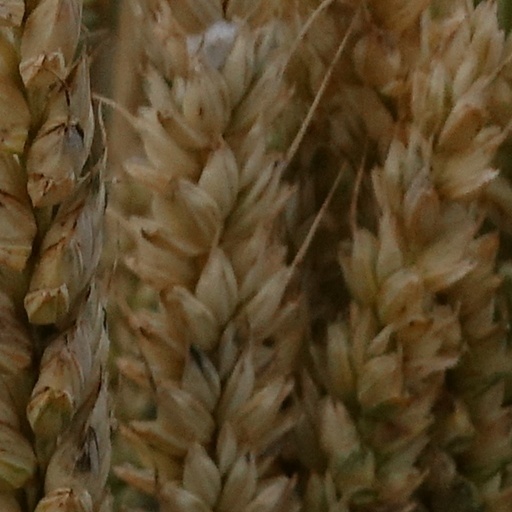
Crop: wheat